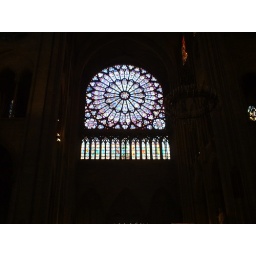
Stained glass window in Notre Dame